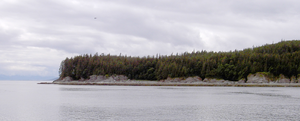
L'île Lincoln est une île boisée, située dans le canal Lynn en Alaska, aux États-Unis au nord-ouest de l'île Shelter. Le premier européen qui a exploré cette île était Joseph Whitbey en 1789. Son nom lui a été donné en l'honneur du président Abraham Lincoln.